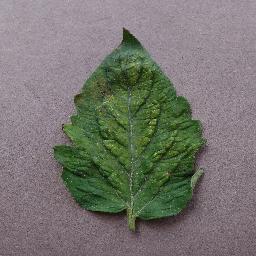
Label: Tomato___Spider_mites Two-spotted_spider_mite